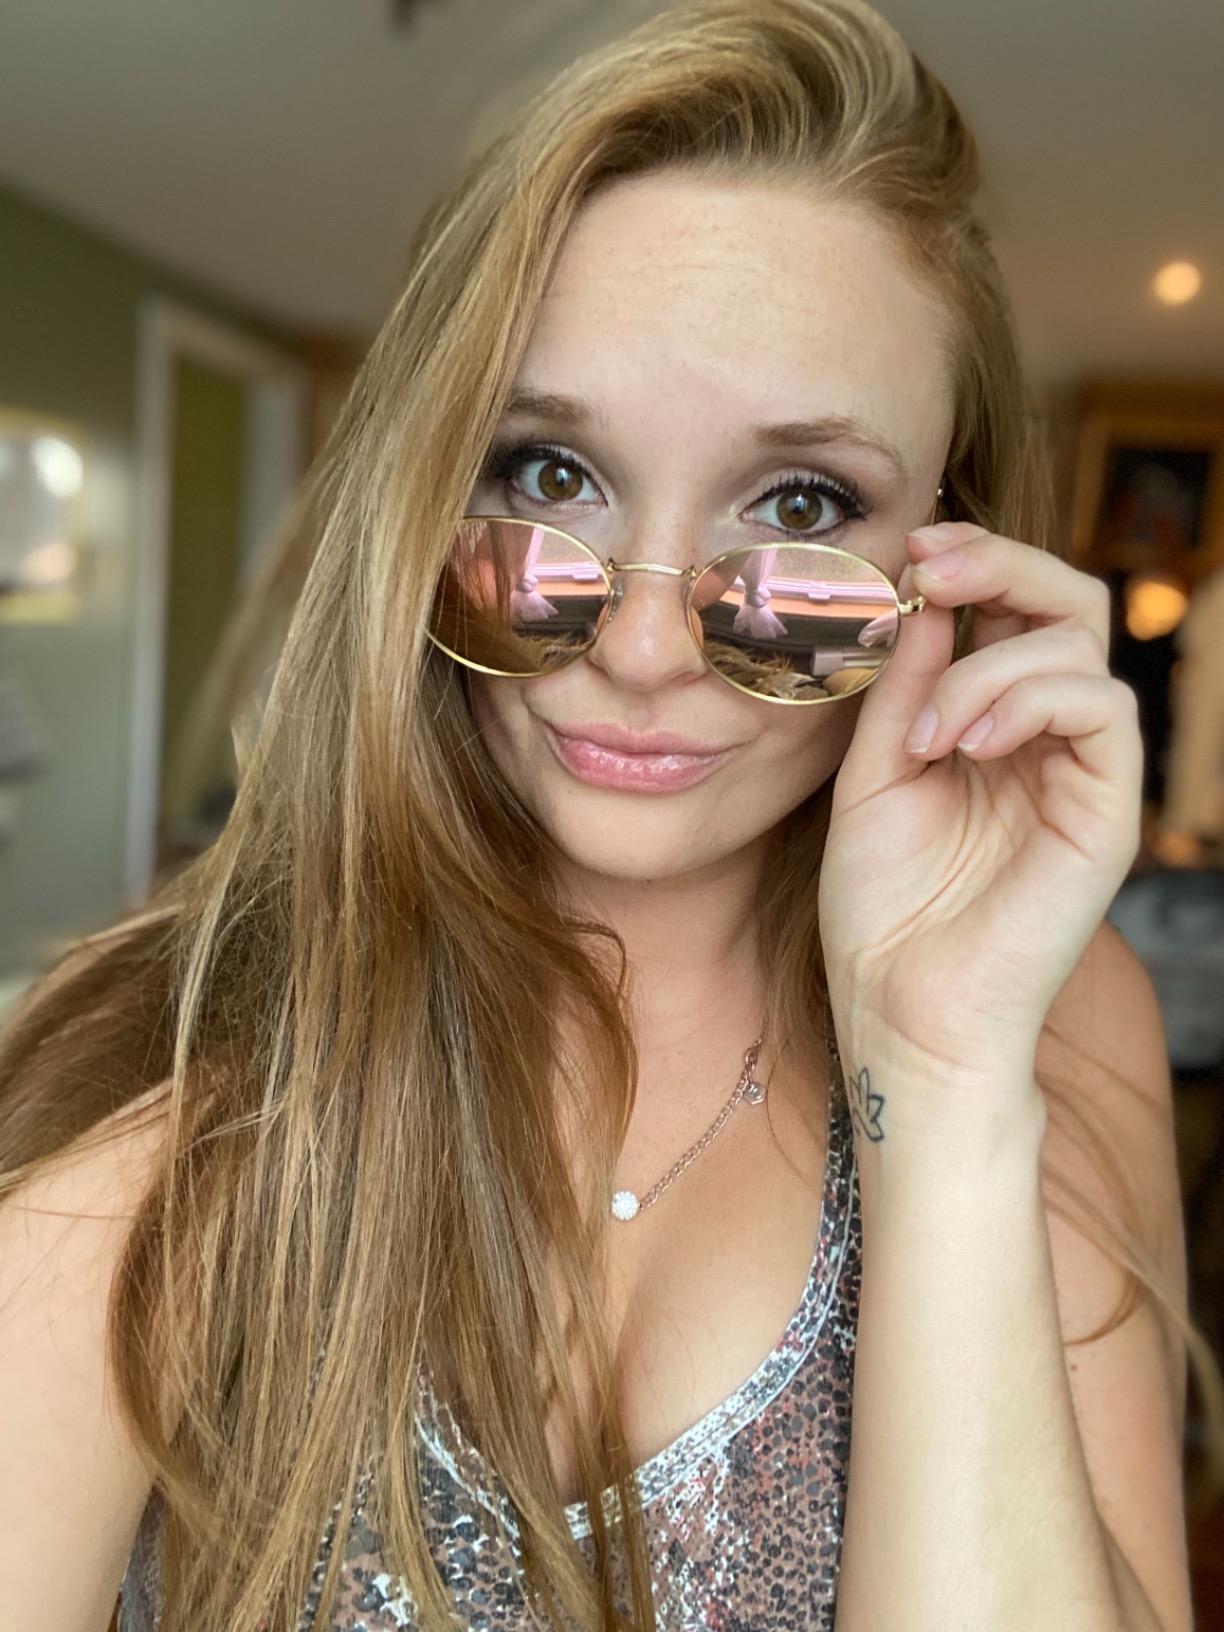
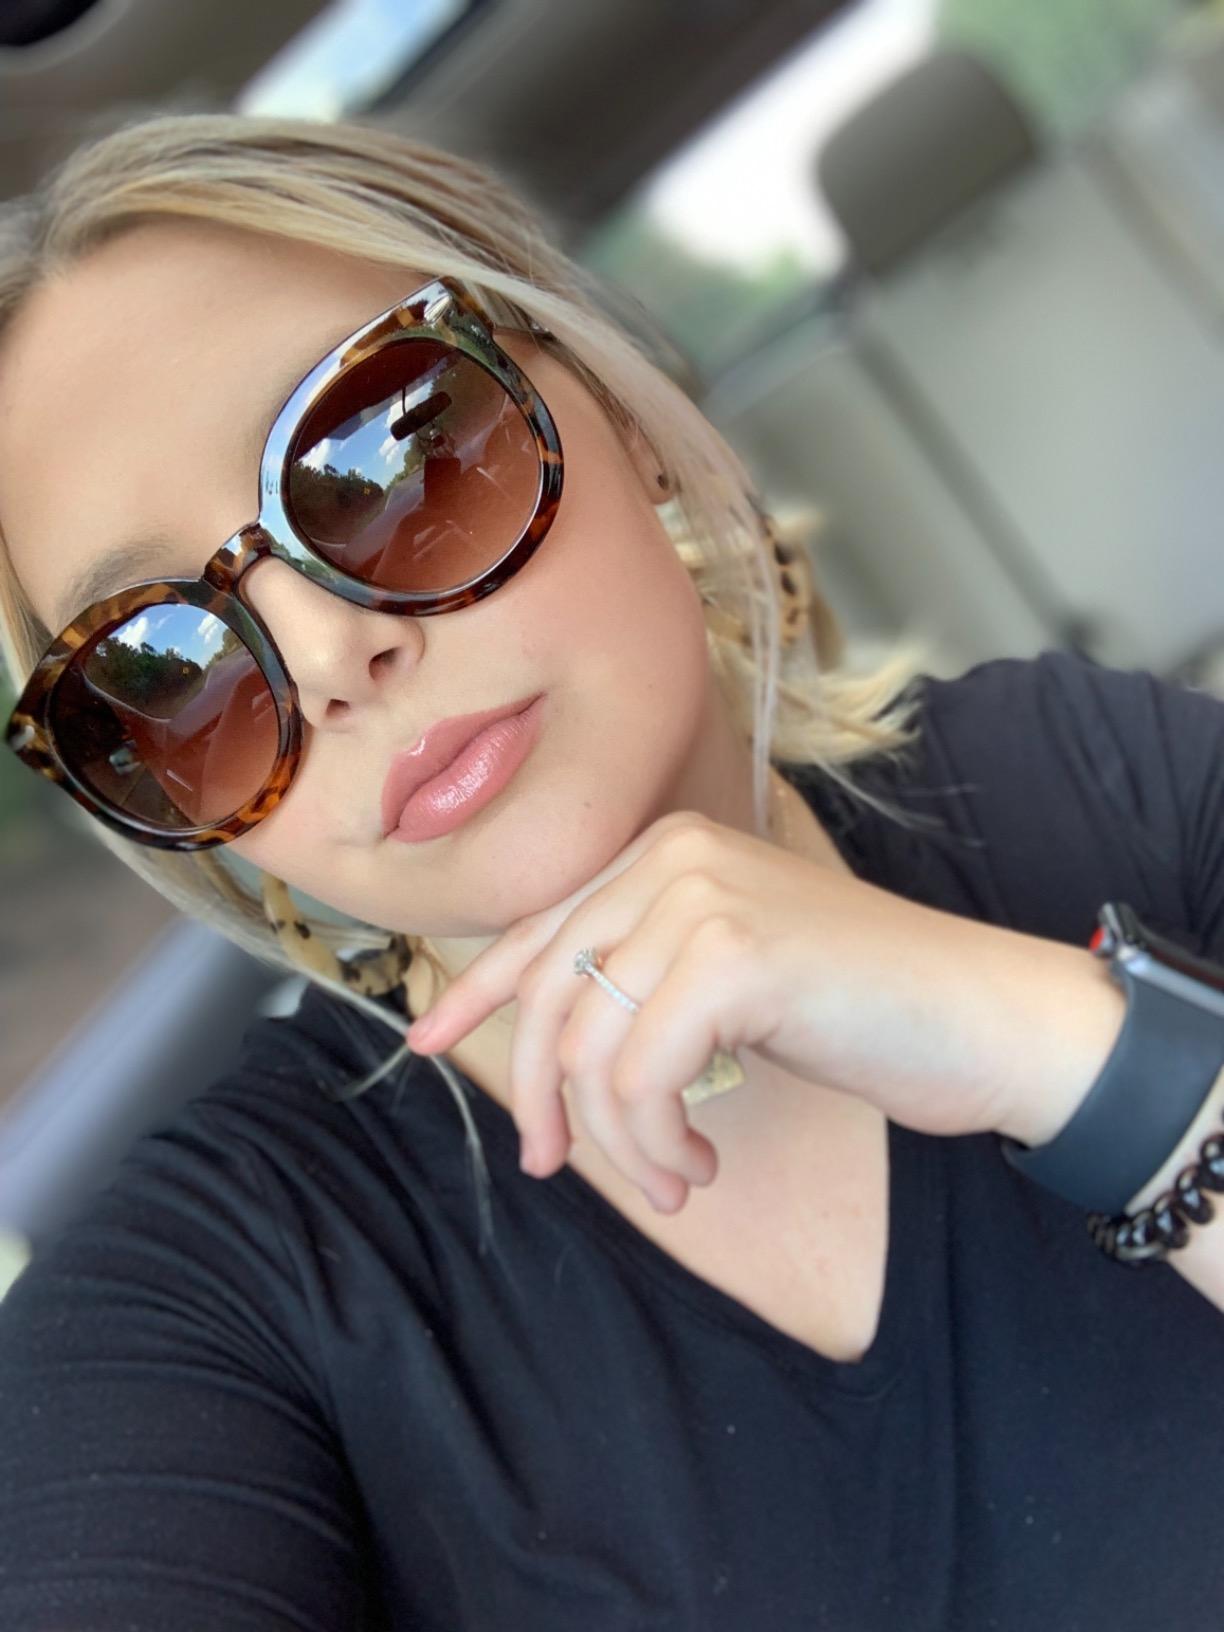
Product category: accessories_sunglasses
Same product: no